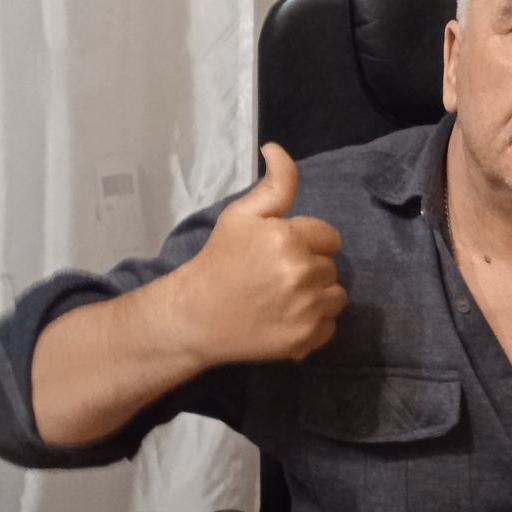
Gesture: like